Shizugawa Station

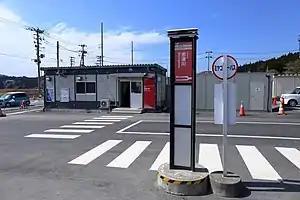
Shizugawa BRT Station

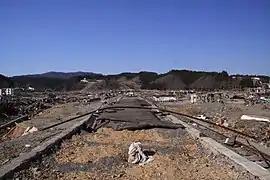
Shizugawa Station after the 2011 earthquake

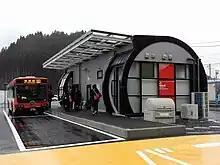
Shizugawa BRT station

Shizugawa Station was served by the Kesennuma Line, and was located 33.7 rail kilometers from the terminus of the line at Maeyachi Station.